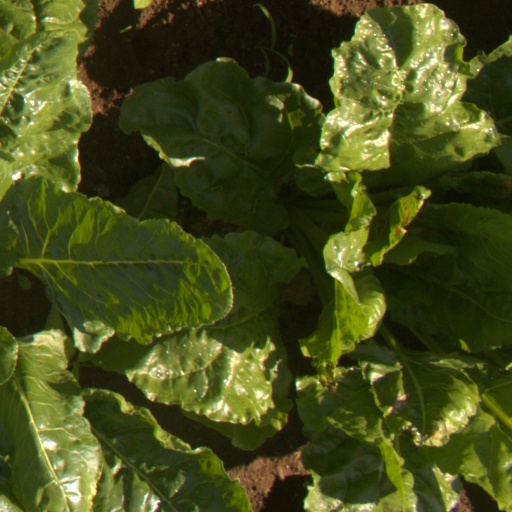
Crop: sugar beet